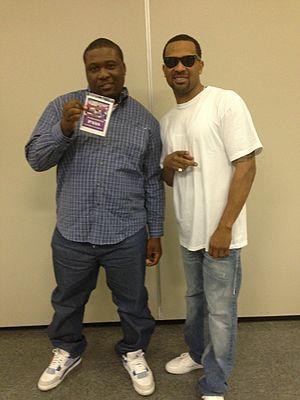
Mike Epps est un humoriste et acteur de cinéma américain, né le 18 novembre 1970 à Indianapolis.